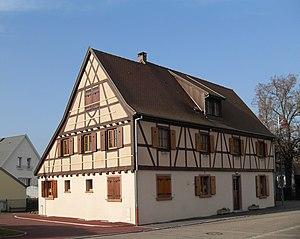
La mairie de Petit-Landau
Petit-Landau est une commune française de la région mulhousienne, située dans le département du Haut-Rhin, en région Grand Est. Ne pas confondre Petit-Landau avec les communes allemandes de Landau in der Pfalz et Landau an der Isar.